Jeanne Pruett

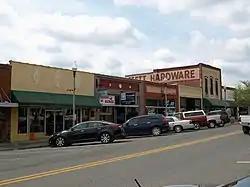
Downtown Pell City, Alabama. Pruett was born and raised on a farm outside the city.

Pruett was born Norma Jean Bowman outside of Pell City, Alabama, United States. She was raised on a farm and was one of 12 children. Pruett recalled the experiences of being raised on a farm in her 2017 autobiography. "The beauty of the farm, dotted with tall pine trees, sweet shrubs, and blooming dogwood trees, reminded me why they worked so hard, because there wasn't a more perfect sight in the world than that old farm," she explained. In 1947, the Bowman family farm caught fire which devastated the family. "The only sounds now were an occasional pop of the dying sparks and the sound of Mama softly crying, her tired arms holding on to Dad and the children," she recounted. With the support of neighbors, the Bowmans rebuilt their home on the same property within a year's time.